Sophia Wilkens

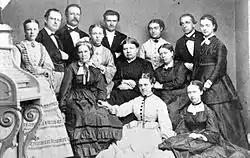
Sophia Wilkens, middle row, center, at a pedagogical meeting in Copenhagen (1872)

Sofia Charlotta Wilkens née "Thomée" (December 14, 1817 – March 22, 1889) was a Swedish pedagogue. She is counted as a pioneer in the education of students with intellectual disability, as well as deaf and mute students. She founded the Deaf and Mute Institute in Karlskrona, a combined orphanage, training school and working home for pupils with physical and intellectual disabilities, and was its manager from 1859–1877.